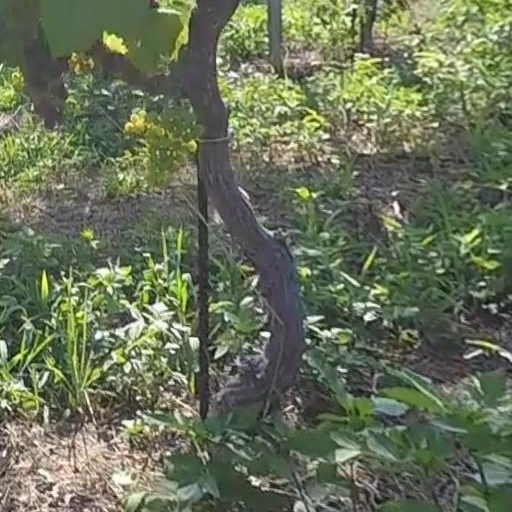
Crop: grape